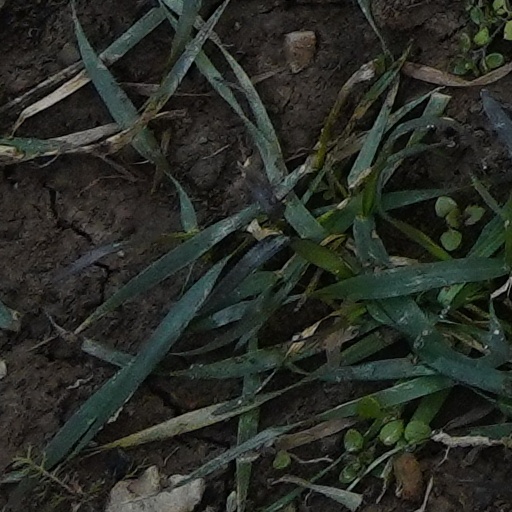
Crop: wheat